CHBZ-FM

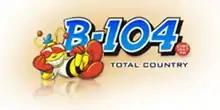
Logo as B104

The station originally began broadcasting in 1995 as CKKR until it was changed to the current callsign in 2000 as CHBZ. In 2004, CHBZ was given approval by the Canadian Radio-television and Telecommunications Commission (CRTC) to add a transmitter at 92.7 FM in Fernie.